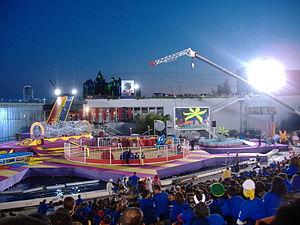
Intervilles est une émission de télévision française créée en 1962 par Guy Lux et Claude Savarit. Diffusé pendant plus de cinquante ans, il est l'un des jeux télévisés français à la plus importante longévité, l'un des programmes français les plus adaptés à l'étranger et est considéré comme l'un des programmes phares de l'été en France.